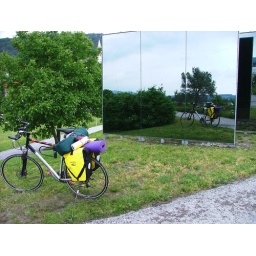
bike in a mirror